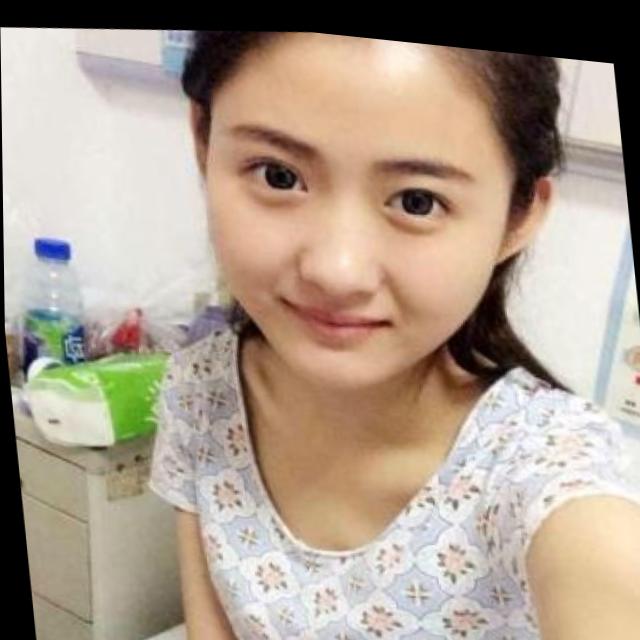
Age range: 13-20